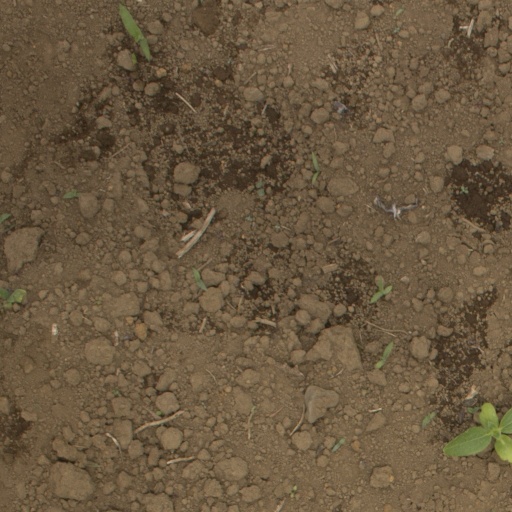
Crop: Jerusalem artichoke